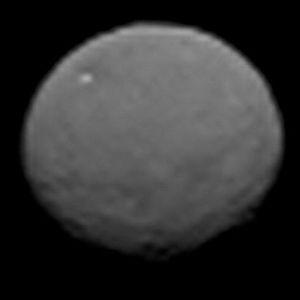
Dawn est une sonde spatiale de la NASA, dont la mission consiste à étudier Vesta et Cérès, les deux principaux corps de la ceinture d'astéroïdes. Lancée en 2007, Dawn a entamé ses observations en 2011, en se plaçant en orbite autour de Vesta, puis de Cérès, et les a achevées en 2018. Dawn est la neuvième mission du programme Discovery, qui regroupe les missions scientifiques de l'agence spatiale américaine caractérisées par un coût modéré et un cycle de développement rapide.
Cérès, officiellement désignée par (1) Cérès, est la plus petite planète naine reconnue du Système solaire ainsi que le plus gros astéroïde de la ceinture principale ; c'est d'ailleurs la seule planète naine située dans la ceinture d'astéroïdes. Elle fut découverte le 1ᵉʳ janvier 1801 par Giuseppe Piazzi et porte le nom de la déesse romaine Cérès.